History of rail transport in Slovakia

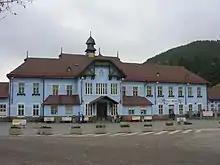
The historic Ružomberok railway station, in the Žilina Region of northern Slovakia

The history of rail transport in Slovakia began in November 1836, at the founding meeting of the participating companies for the construction of a horse railway from Bratislava to Trnava (later extended to Sereď). The first section of that railway was launched on 27 September 1840.